Jjimjilbang

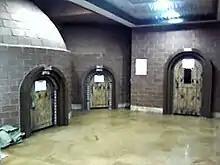
"Jjimjilbang" room

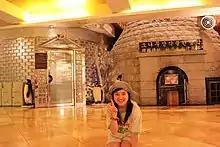
Young woman in a "jjimjilbang"

They are separated by gender and typically have hot tubs, showers, Korean traditional kiln saunas, and massage tables. "Jjimjil" is derived from the words meaning "heating". In other areas of the building or on other floors there are unisex areas, usually with a snack bar, ondol-heated floor for lounging and sleeping, wide-screen TVs, exercise rooms, ice rooms, heated salt rooms, internet cafe, karaoke bars, and sleeping quarters with bunk beds or sleeping mats. Many of the sleeping rooms have themes or elements to them. Usually "jjimjilbang" will have various rooms with temperatures to suit guests' preferred relaxing temperatures. Walls can be decorated with woods, minerals, crystals, stones, and metals to make the ambient mood and smell more natural. The elements used have traditional Korean medicinal purposes in the rooms.